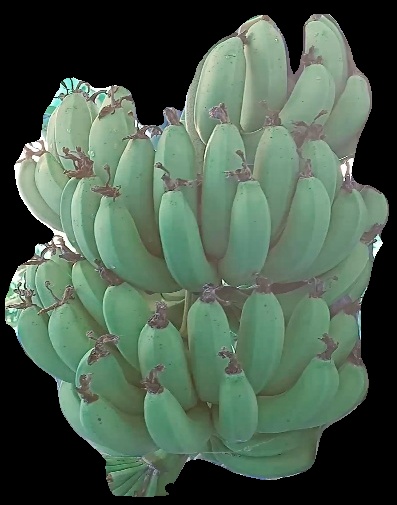
Variety: pachbale
Grade: grade1